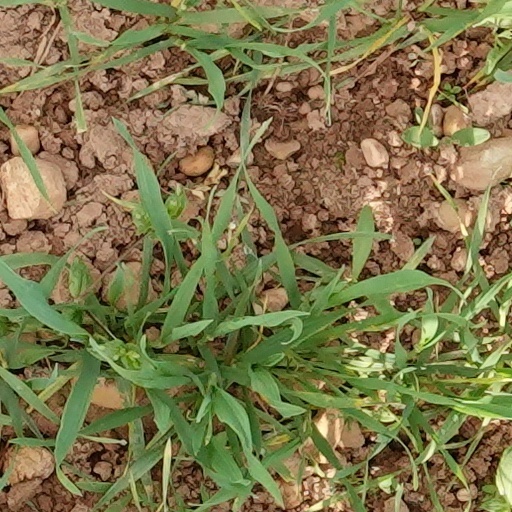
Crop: wheat